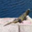
Label: lizard